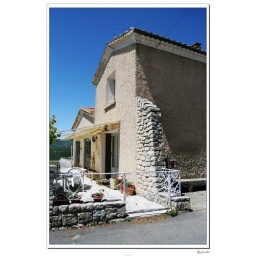
a cute house in Provence